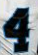
Number: 4